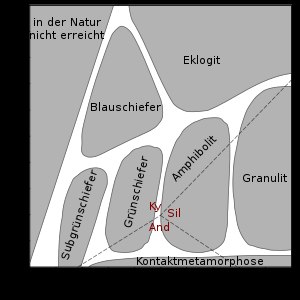
Geologi / Processer / Indre processer / Metamorfose
Fasediagram over metamorfe bjergarters forekomst, som funktion af tryk og temperatur. Stiplede linjer viser hvordan stoffet Al2SiO5 forekommer i tre forskellige varianter, kyanit, sillimanit og andalusit, jf Skotlandskortet ovenfor.
Geologi er en geovidenskab, der som emne har den faste jordklode med dens bjergarter og jordarter og disses sammensætning, dannelse og omdannelse gennem tiden. Geologi beskæftiger sig med jordklodens materialer, med de processer som danner materialerne og med de lange tidsrum, gennem hvilke processerne virker. Indenfor geologien studeres også solsystemets klippeplaneter og måner, fx Mars og Månen. Den geologiske videnskab overlapper de andre geovidenskaber, fx hydrologi, geofysik og meteorologi, samt biologi, gennem underdisciplinen palæontologi, studiet af fortidens dyr og planter.